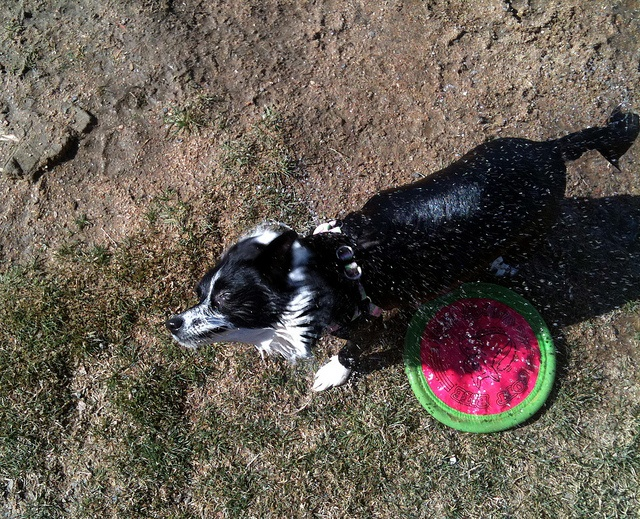
A black and white dog standing next to a green and red frisbee.
A black and white dog stands beside a green and pink Frisbee on a sunny day.
After getting wet, a dog likes to dry with a vigorous shake.
A dog sitting outside near some Frisbee like item.
A dog is shaking water out of its fur